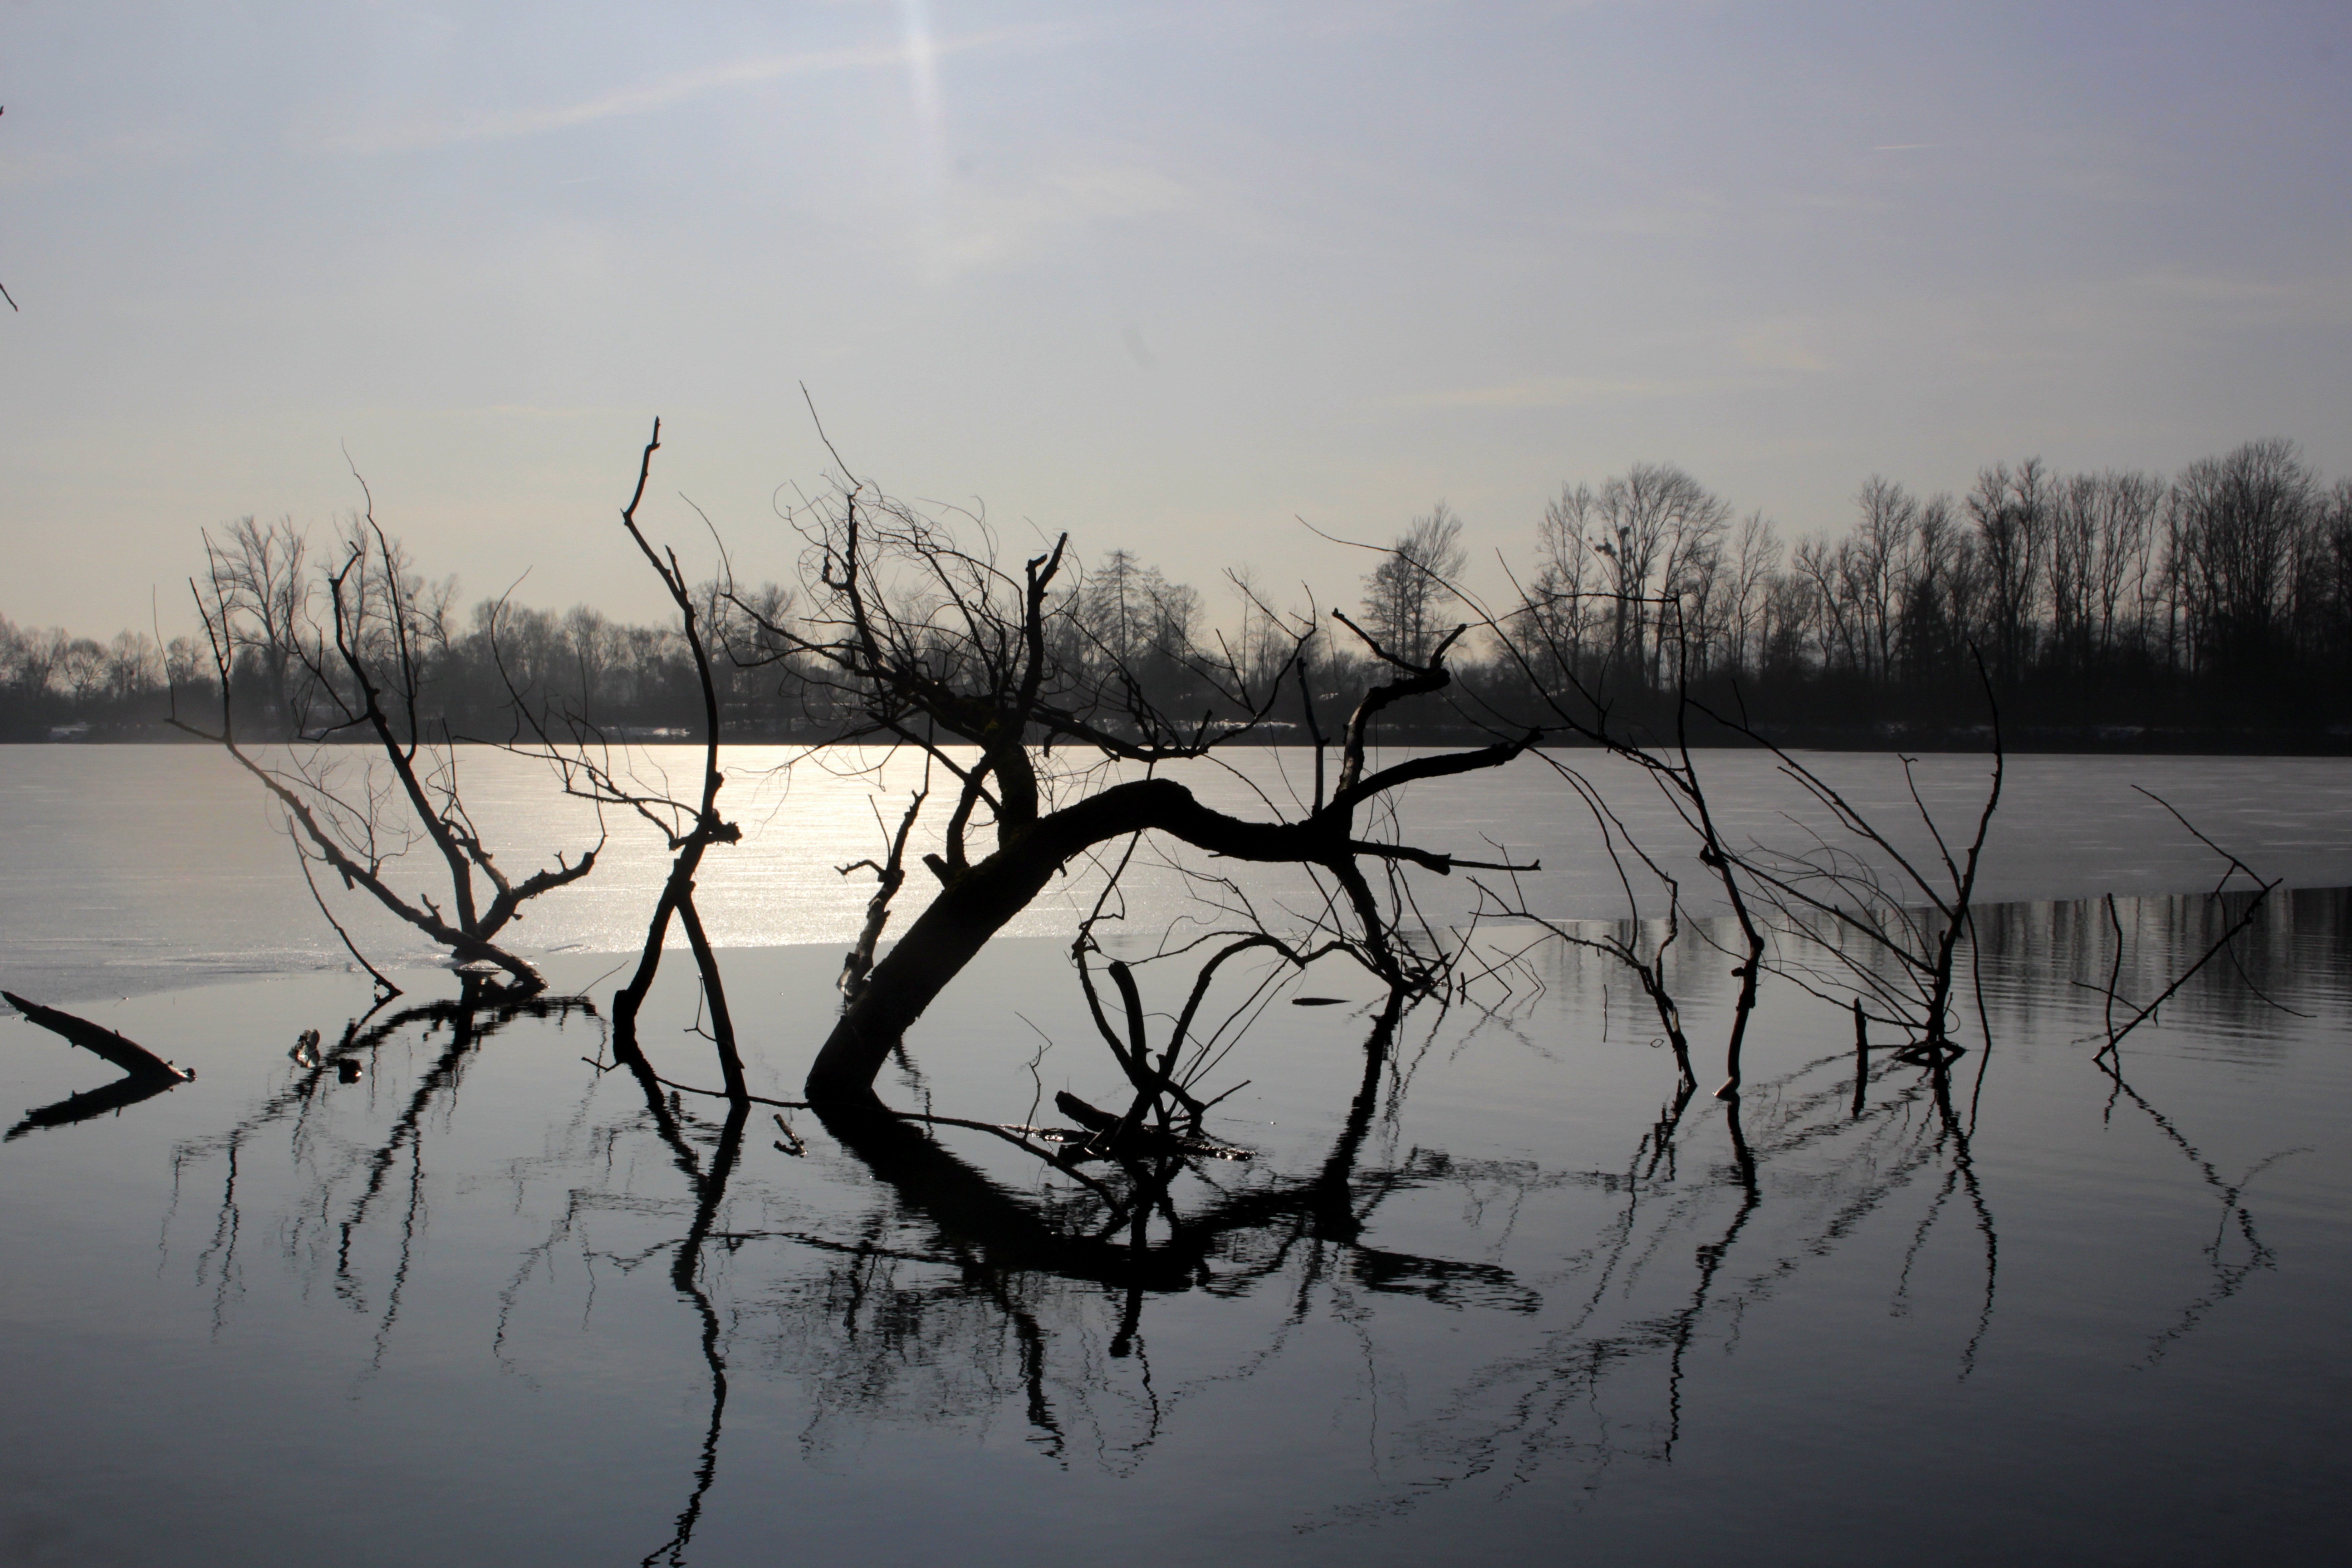
tree, water, nature, forest, branch, snow, winter, cloud, sky, sunrise, sunset, mist, sunlight, morning, lake, dawn, dusk, idyllic, ice, evening, reflection, weather, rest, season, bank, picturesque, wetland, reflections, beautiful, mood, atmospheric phenomenon, woody plant